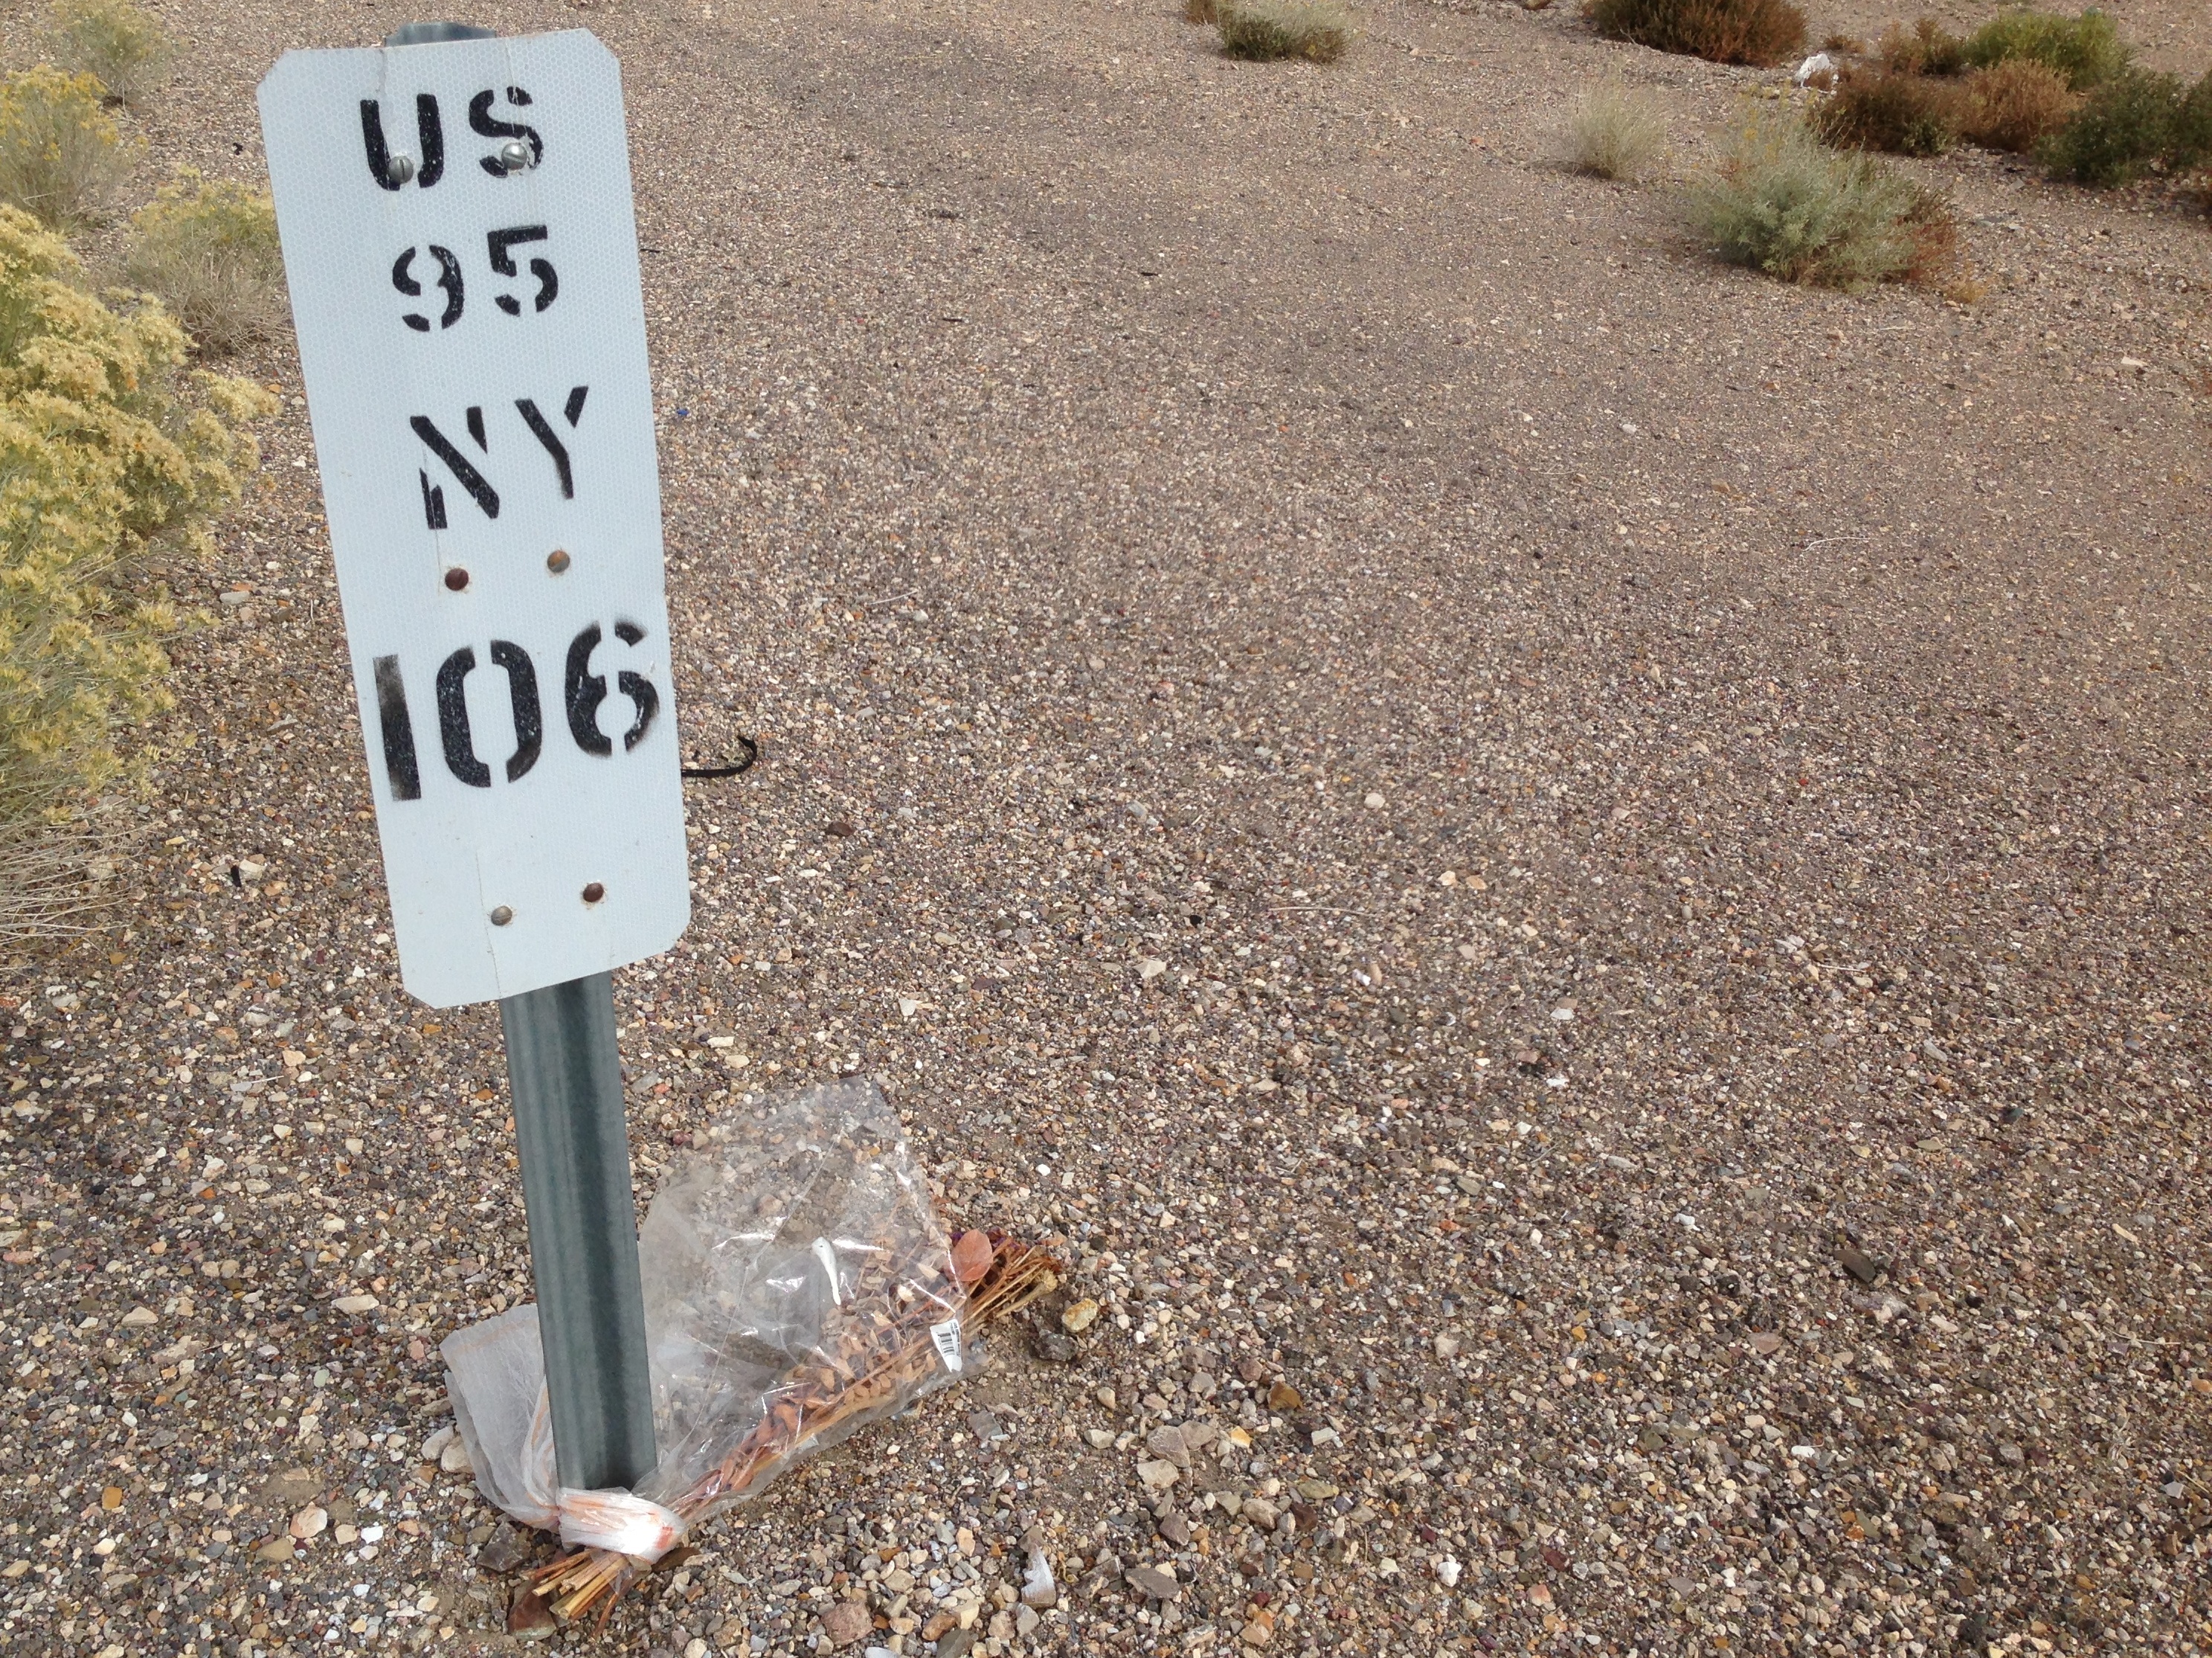
road, sidewalk, asphalt, sign, soil, lane, infrastructure, ds106, 106, road surface